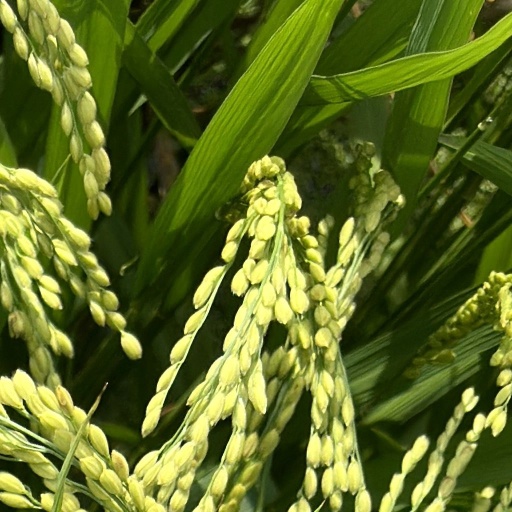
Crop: rice